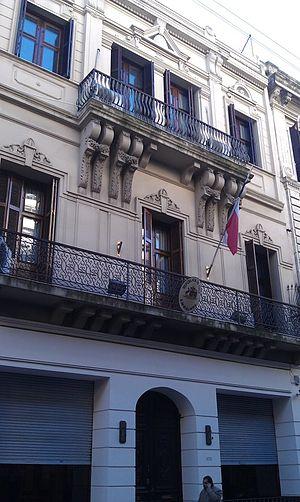
Voici les représentations diplomatiques du Chili à l'étranger :